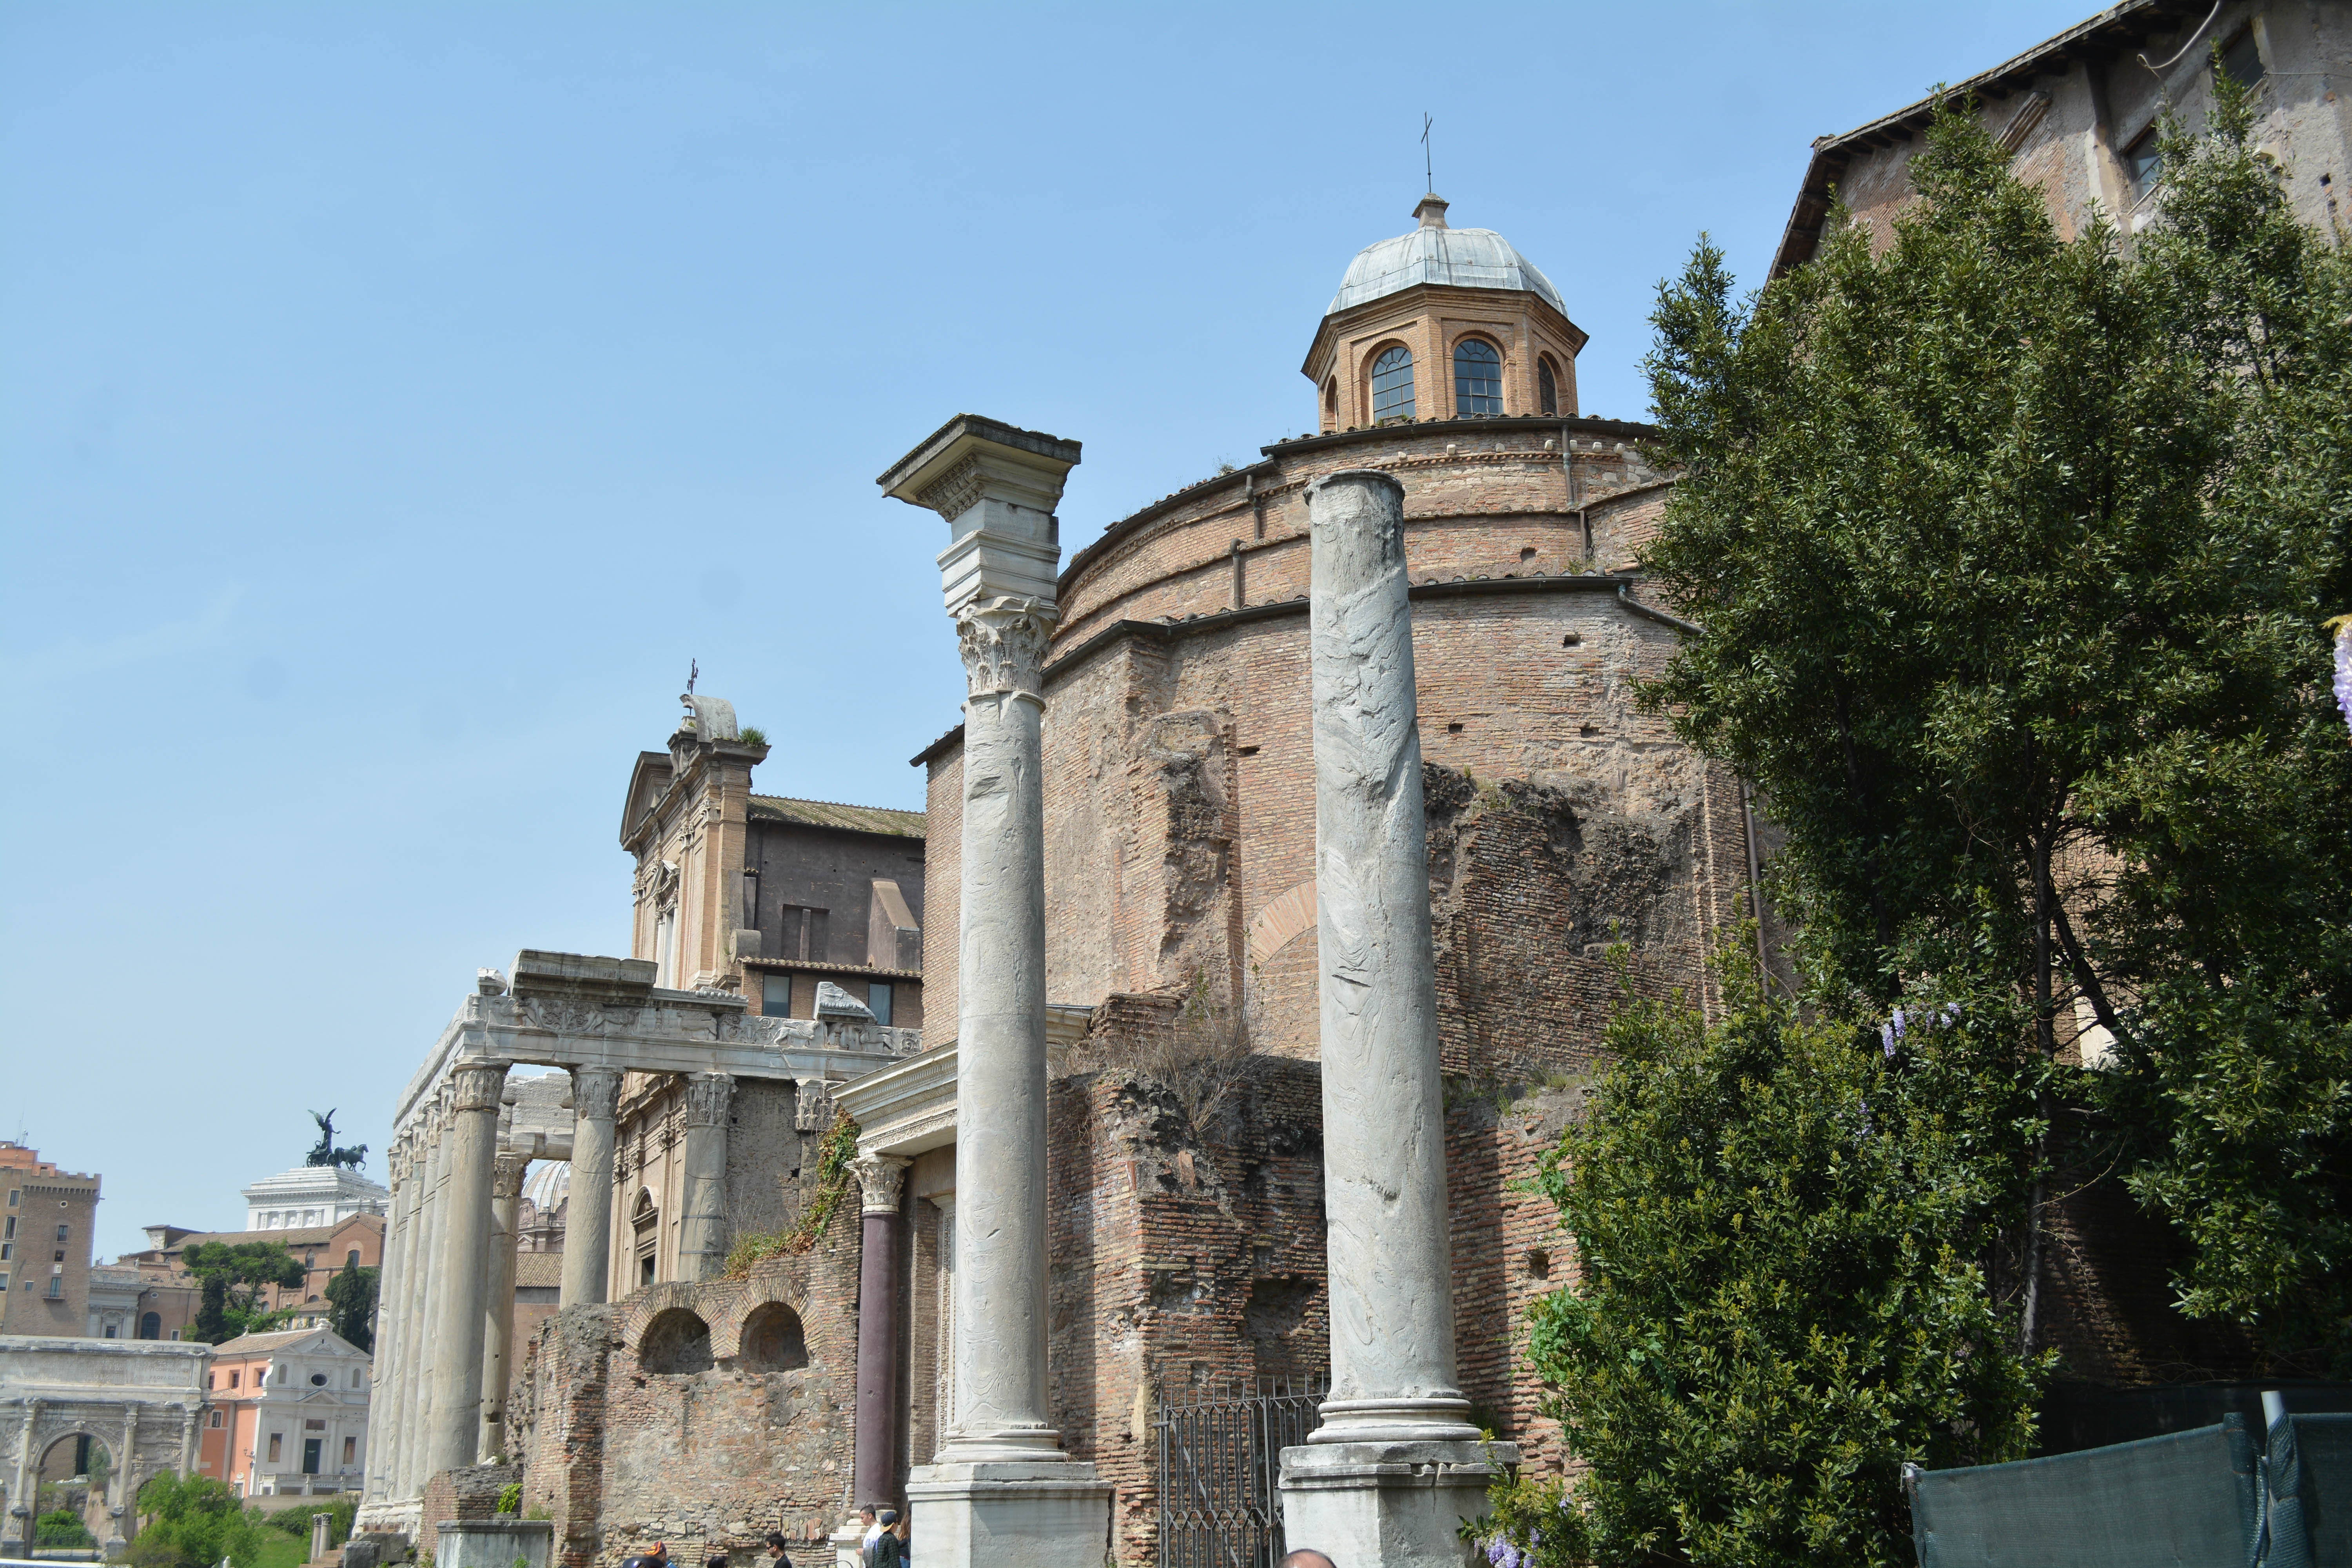
town, building, landmark, church, cathedral, place of worship, monastery, basilica, historic site, ancient history